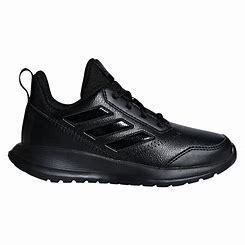
Brand: Adidas
Model: Altarun